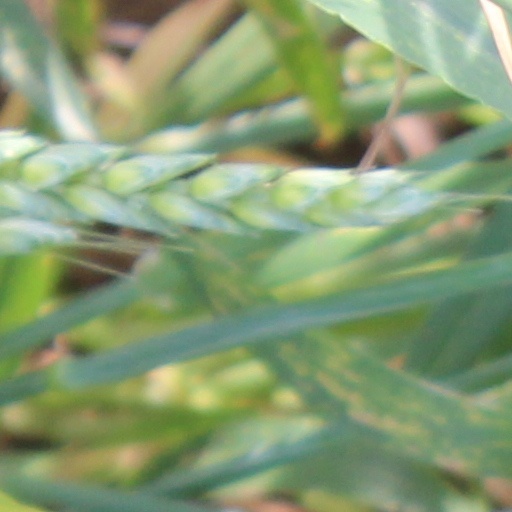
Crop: wheat